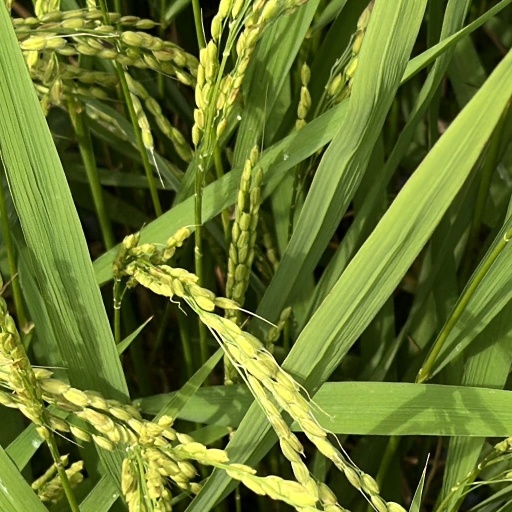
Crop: rice